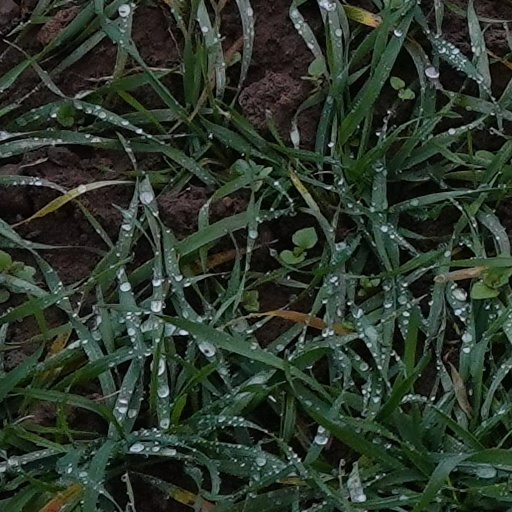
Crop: wheat